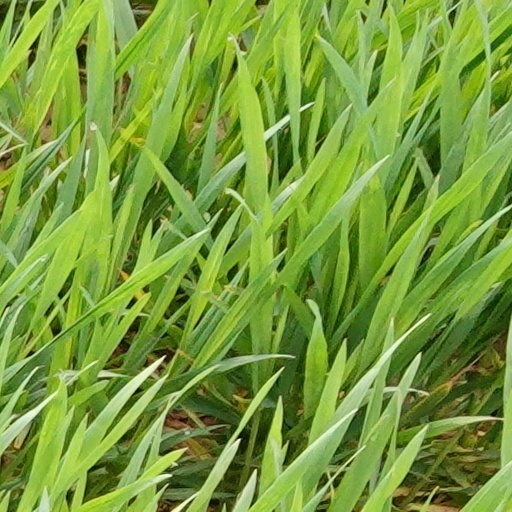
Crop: wheat